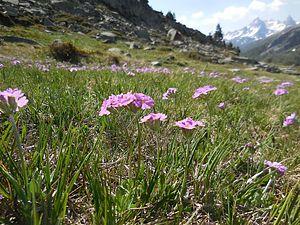
Primula farinosa vers 2200 m au-dessus de Névache. Floraison début juin.
Primula farinosa est une espèce de plantes herbacées de la famille des Primulacées.